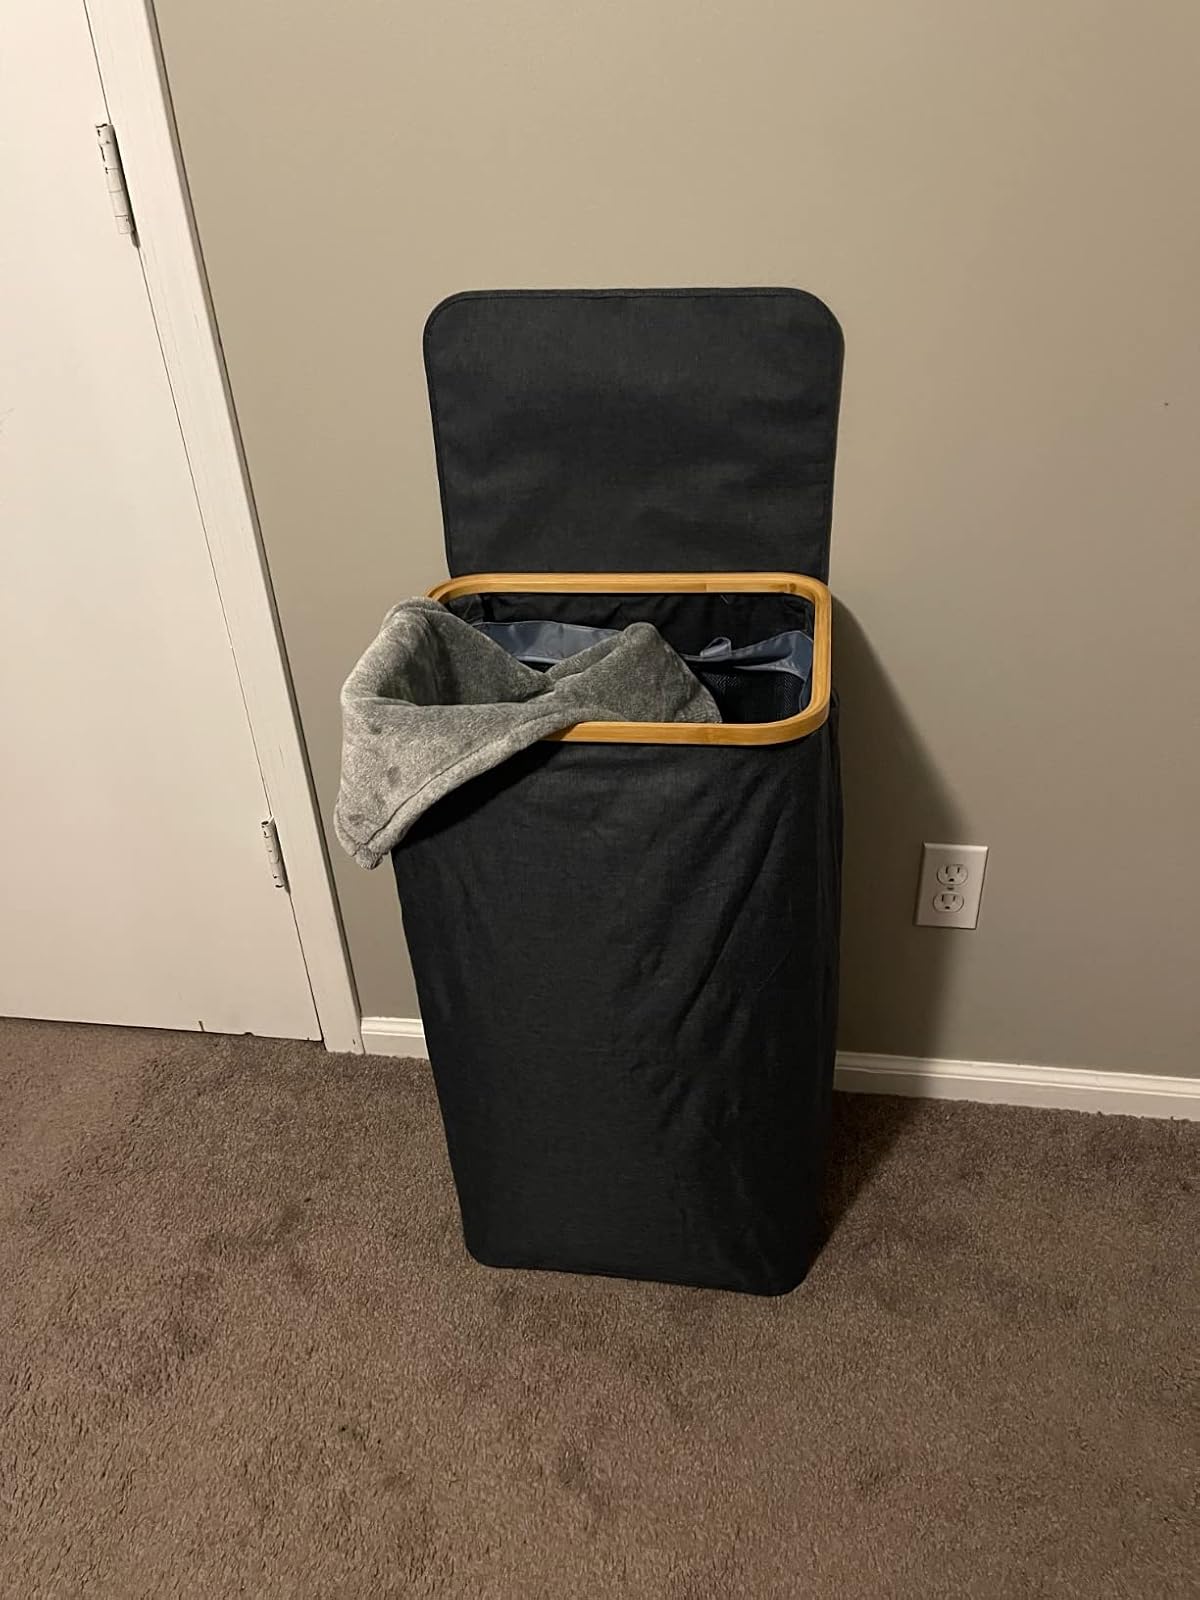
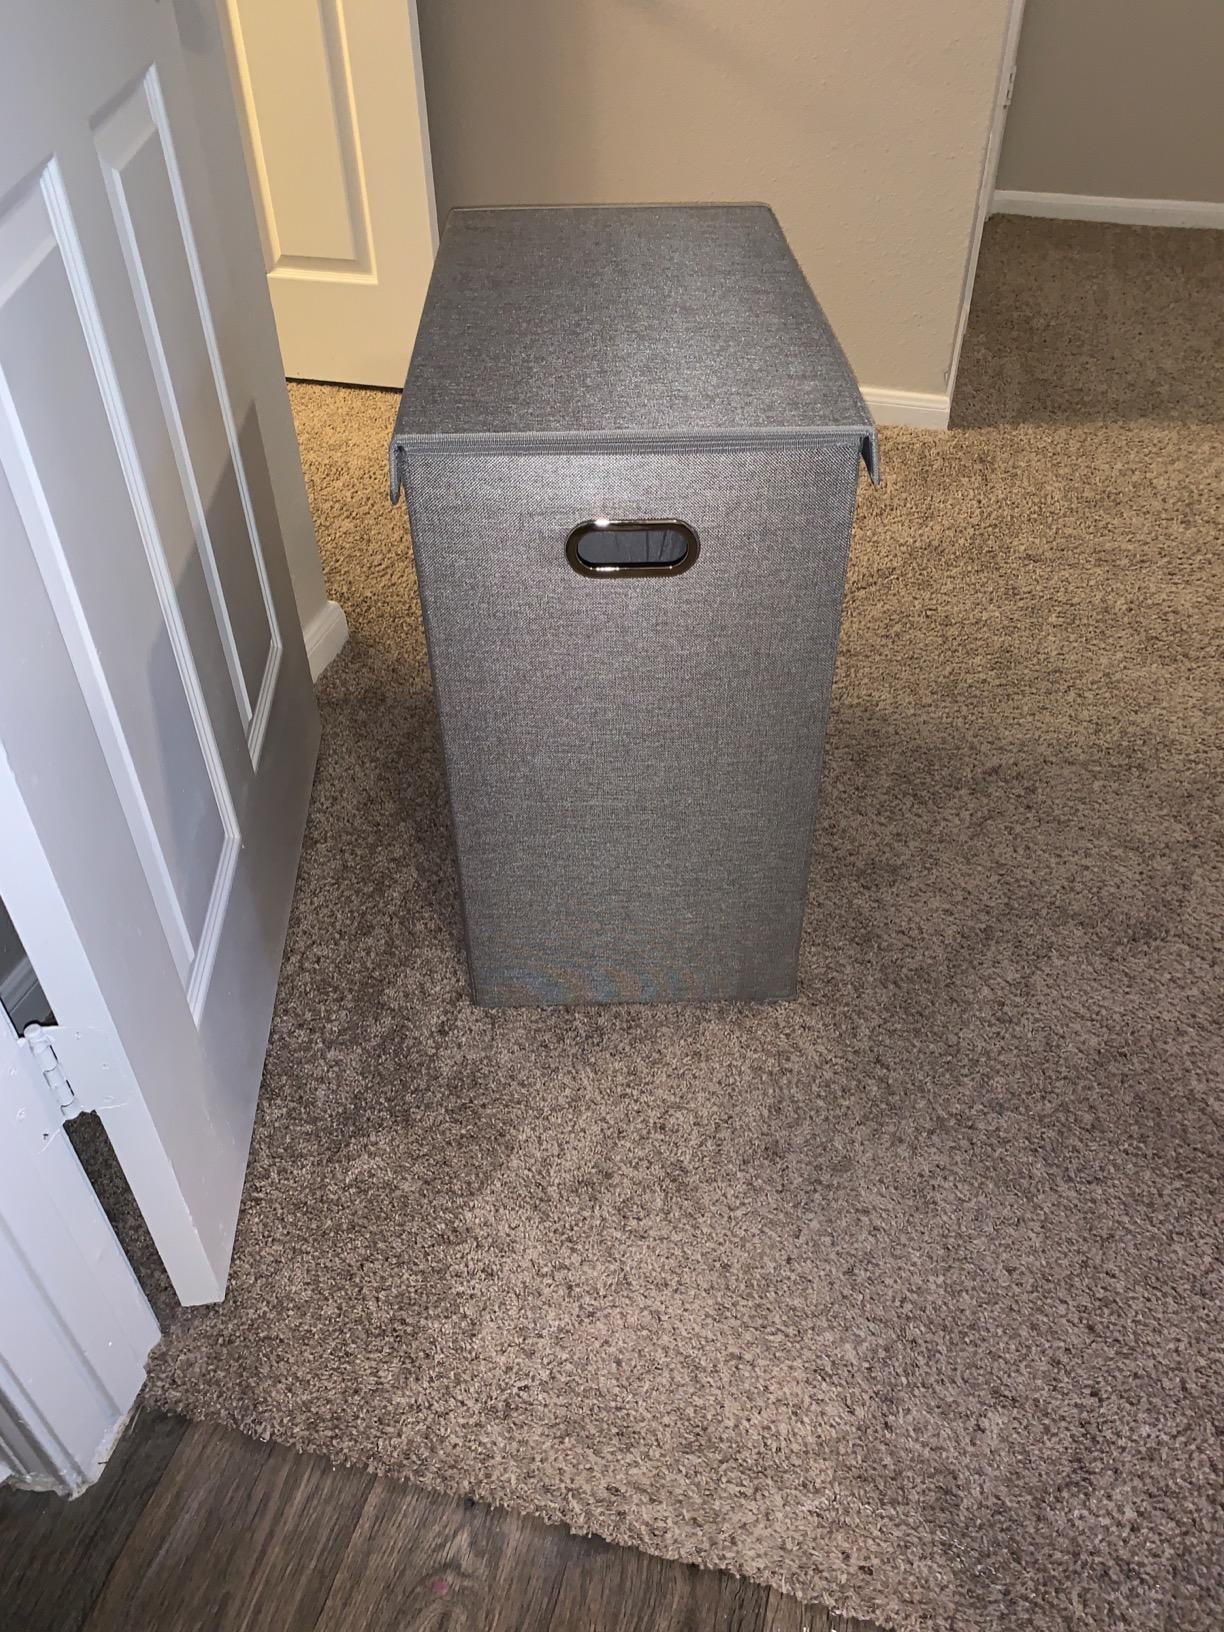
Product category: items_hamper
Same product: no